STS-98

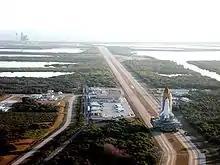
A Crawler-Transporter ferrying Space Shuttle "Atlantis" to launch pad 39-A for the STS-98 mission.

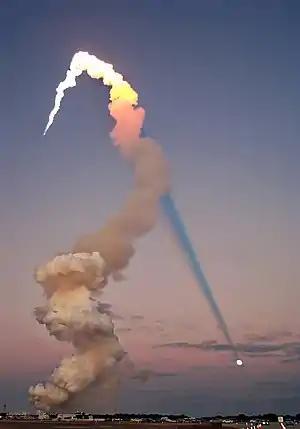
STS-98 following liftoff.

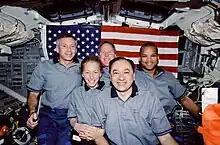
STS-98 crewmembers pose for the traditional inflight portrait on the flight deck of the Space Shuttle "Atlantis"

The crew continued the task of building and enhancing the International Space Station by delivering the U.S. "Destiny" Laboratory Module. It was the first NASA lab to be permanently used since the days of Skylab nearly three decades earlier. It was manufactured by Boeing at the Michoud Assembly Facility and the Marshall Space Flight Center in 1997. Upon transport to Kennedy Space Center's industrial buildings, it was fitted with equipment, machines, racks and cables at the Operations and Checkout Building and Space Station Processing Facility. The U.S. laboratory module is long and wide. It is made from aluminum, and comprises three cylindrical sections and two end-cones that contain the hatch openings through which astronauts enter and exit the module. The ends are colored blue and white respectively for the crew to navigate easily. A -diameter window is located on one side of the center module segment.